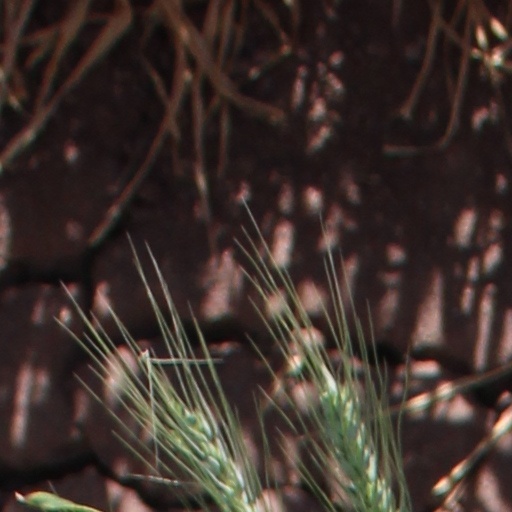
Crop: wheat